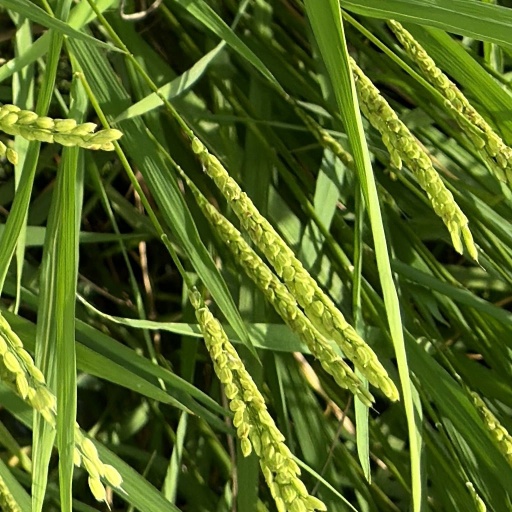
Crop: rice